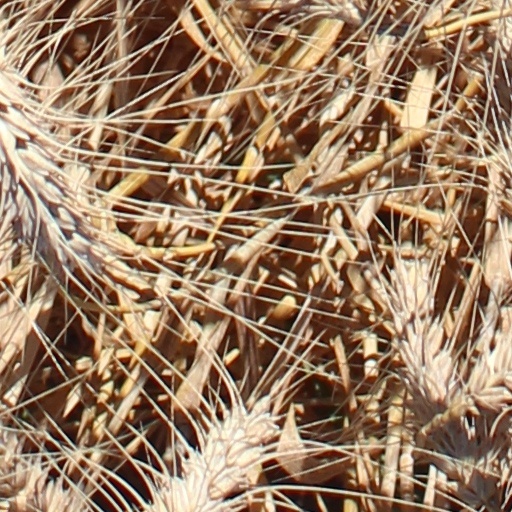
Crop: wheat